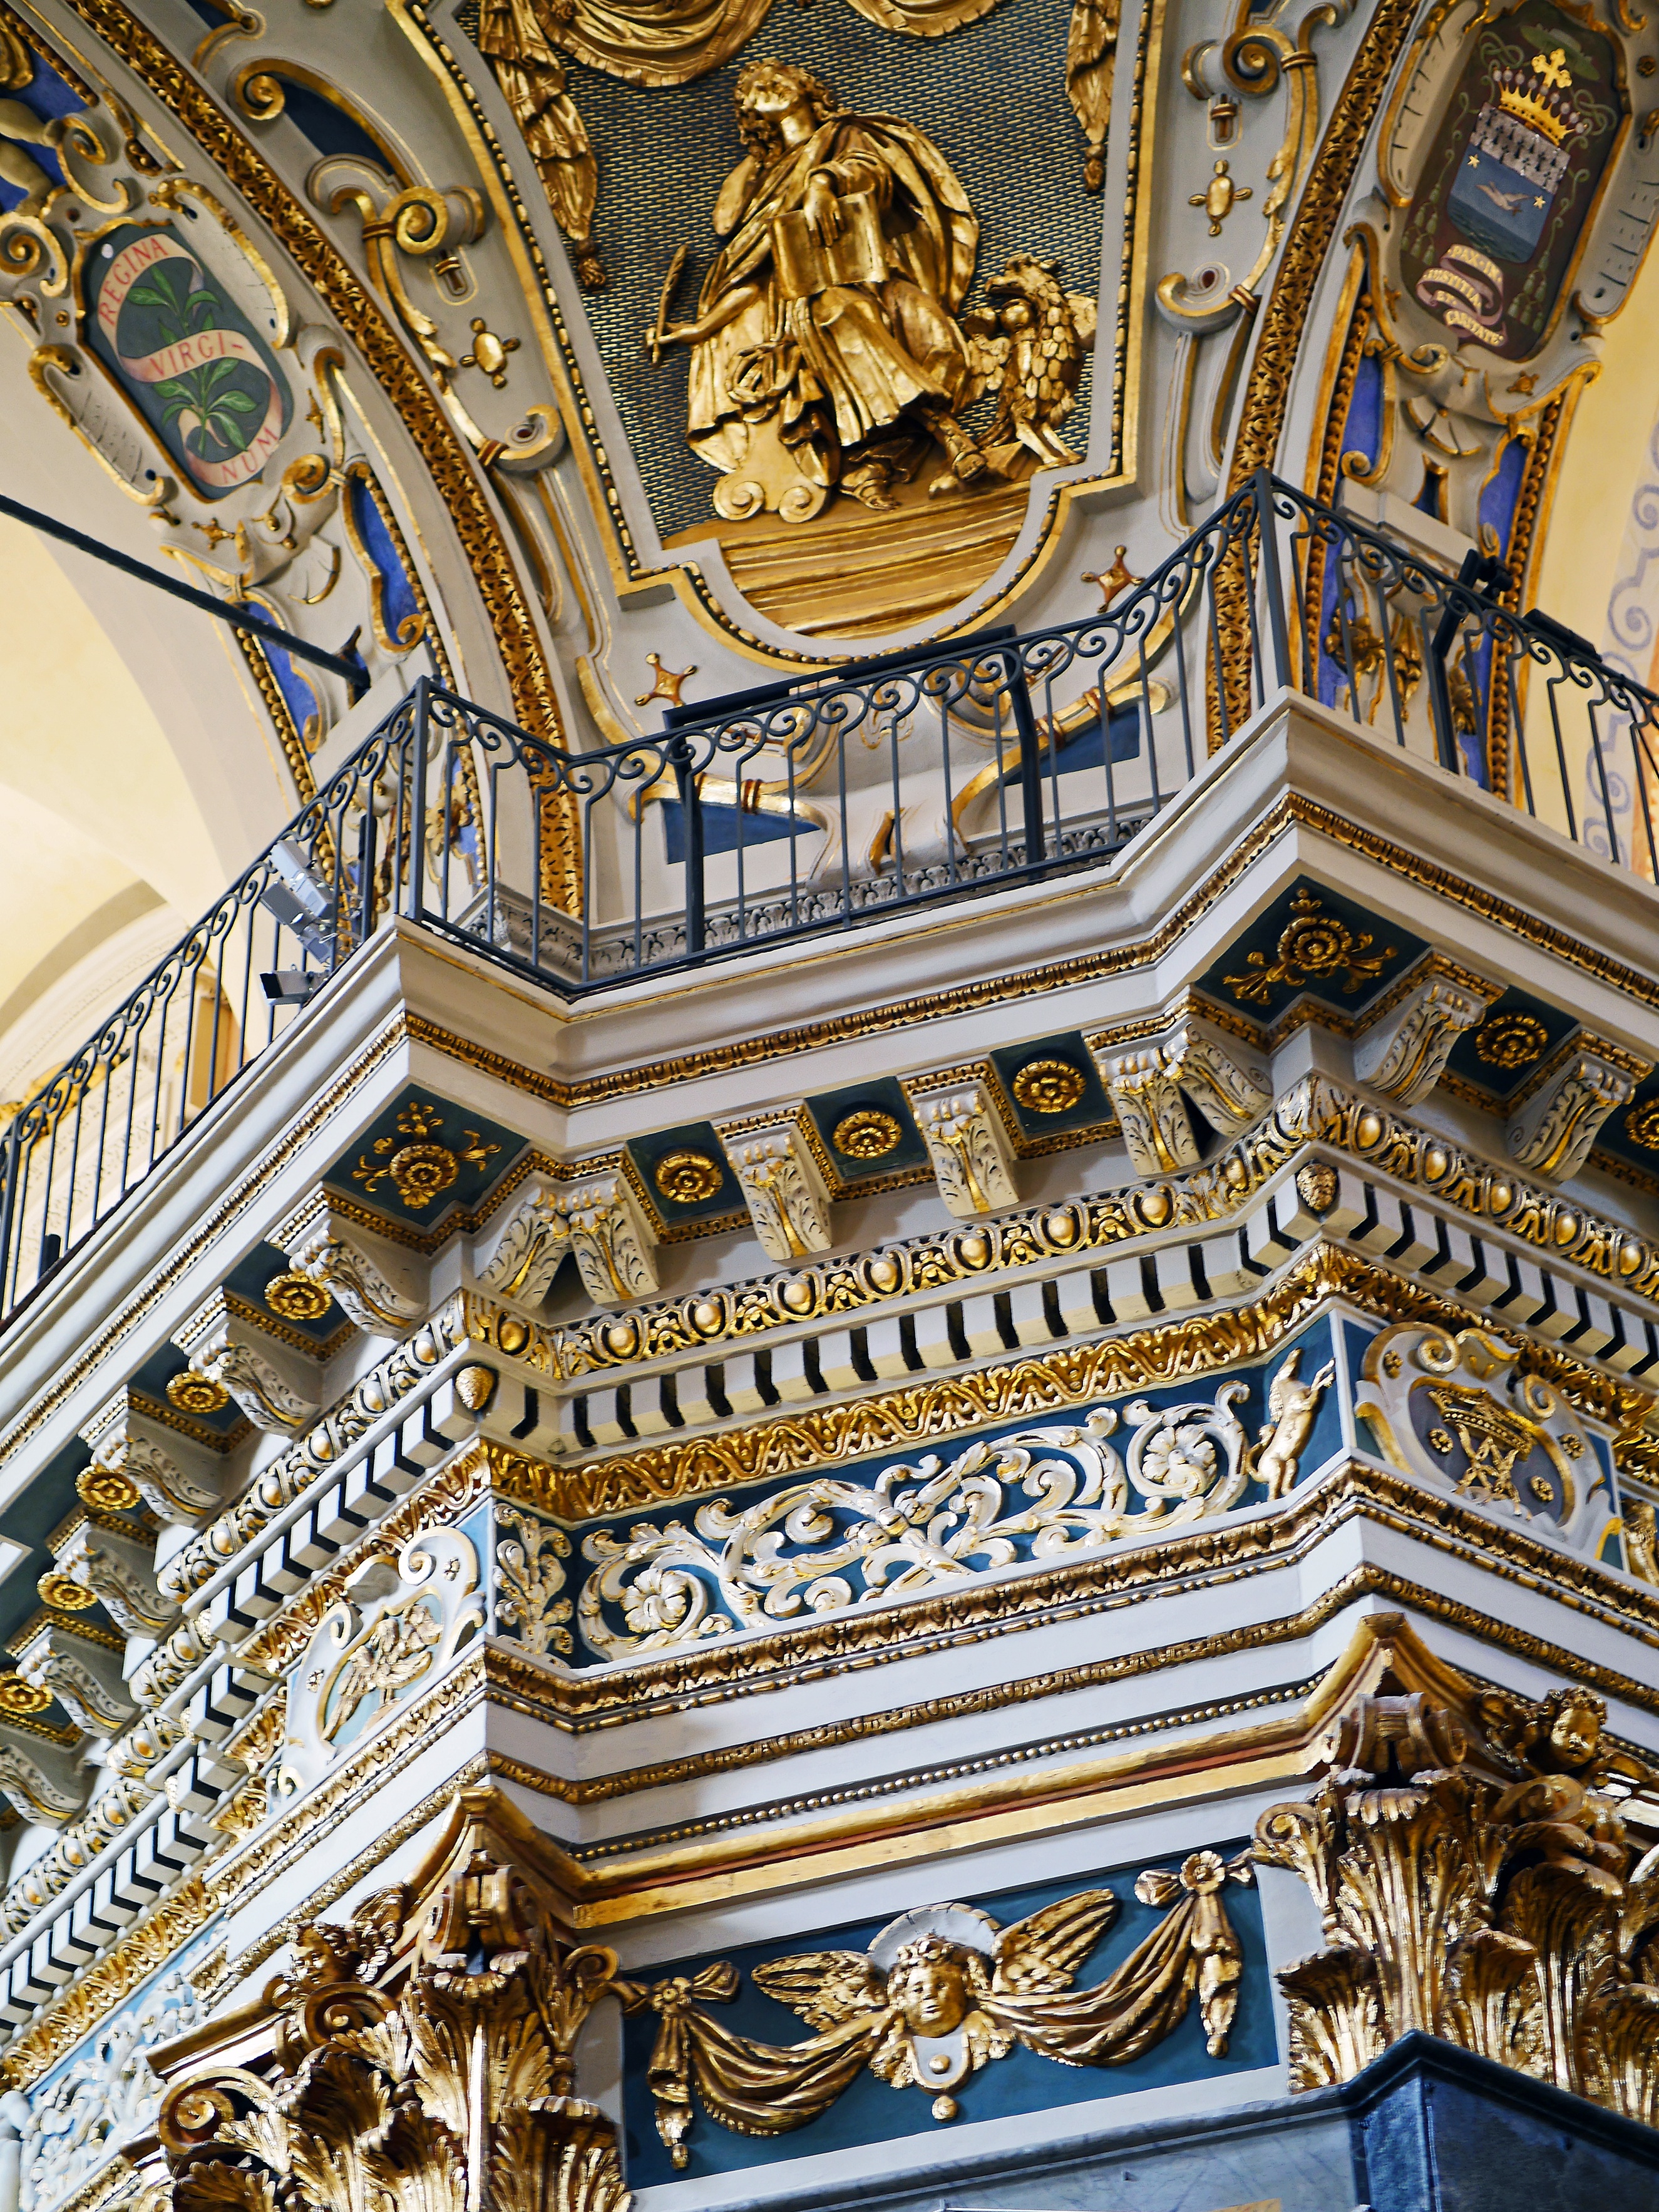
architecture, building, palace, opera house, landmark, facade, cathedral, place of worship, baptistery, places of interest, old town, catholic, details, nice, decorated, basilica, historically, stucco, cornerstone, gold leaf, south of france, house of worship, c te d azur, ornately, italian baroque, cathedrale sainte reparata, ancient history